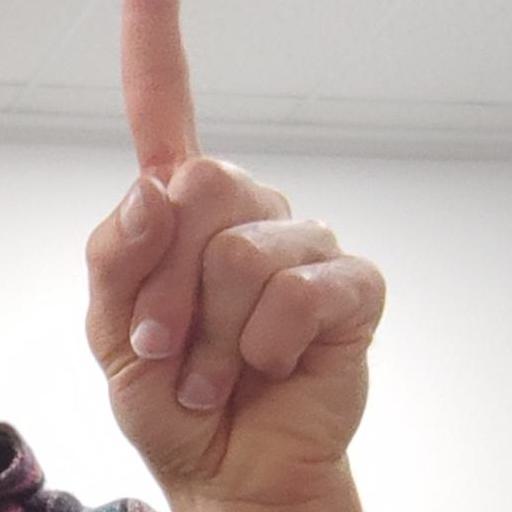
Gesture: one